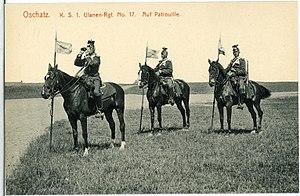
La 8ᵉ division de cavalerie est une unité de cavalerie de l'armée saxonne, partie de l'armée impériale allemande, qui participe lors de la Première Guerre mondiale aux combats du front de l'Ouest en août 1914 et fait le reste de la guerre sur le front de l'Est. Elle est dissoute en avril 1918.